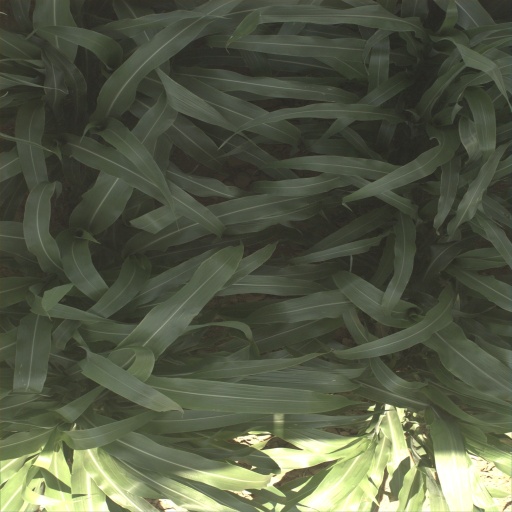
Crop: sorghum